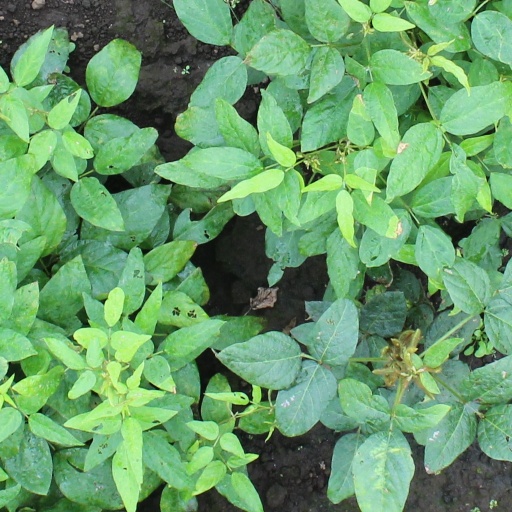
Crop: soybean